Krister Linder

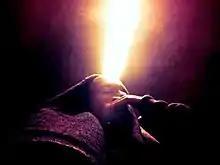
Krister Linder - Self Portrait "Good Intentions"

Krister Linder started his music career in 1987 as the vocalist of the Swedish band Grace. Their single "Ingen kan älska som vi" became a hit-single in Sweden, and was taken from the soundtrack to the teen film with Izabella Scorupco.